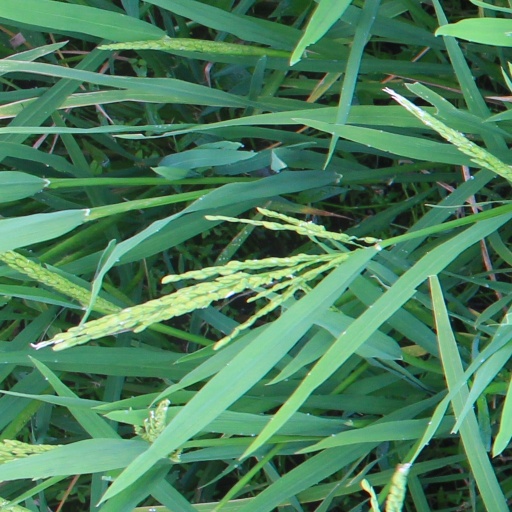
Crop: rice